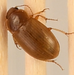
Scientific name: Amara quenseli
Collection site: Onaqui NEON (ONAQ), plot ONAQ_018